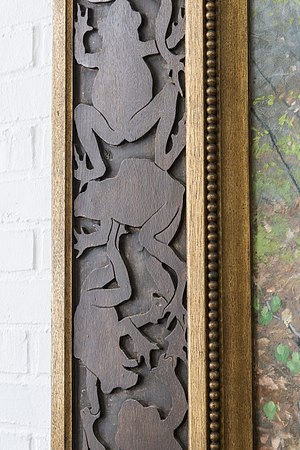
H.A. Brendekilde / Rammen som en del af værket
Udsnit af ramme om maleriet Forår med dansende tudser.